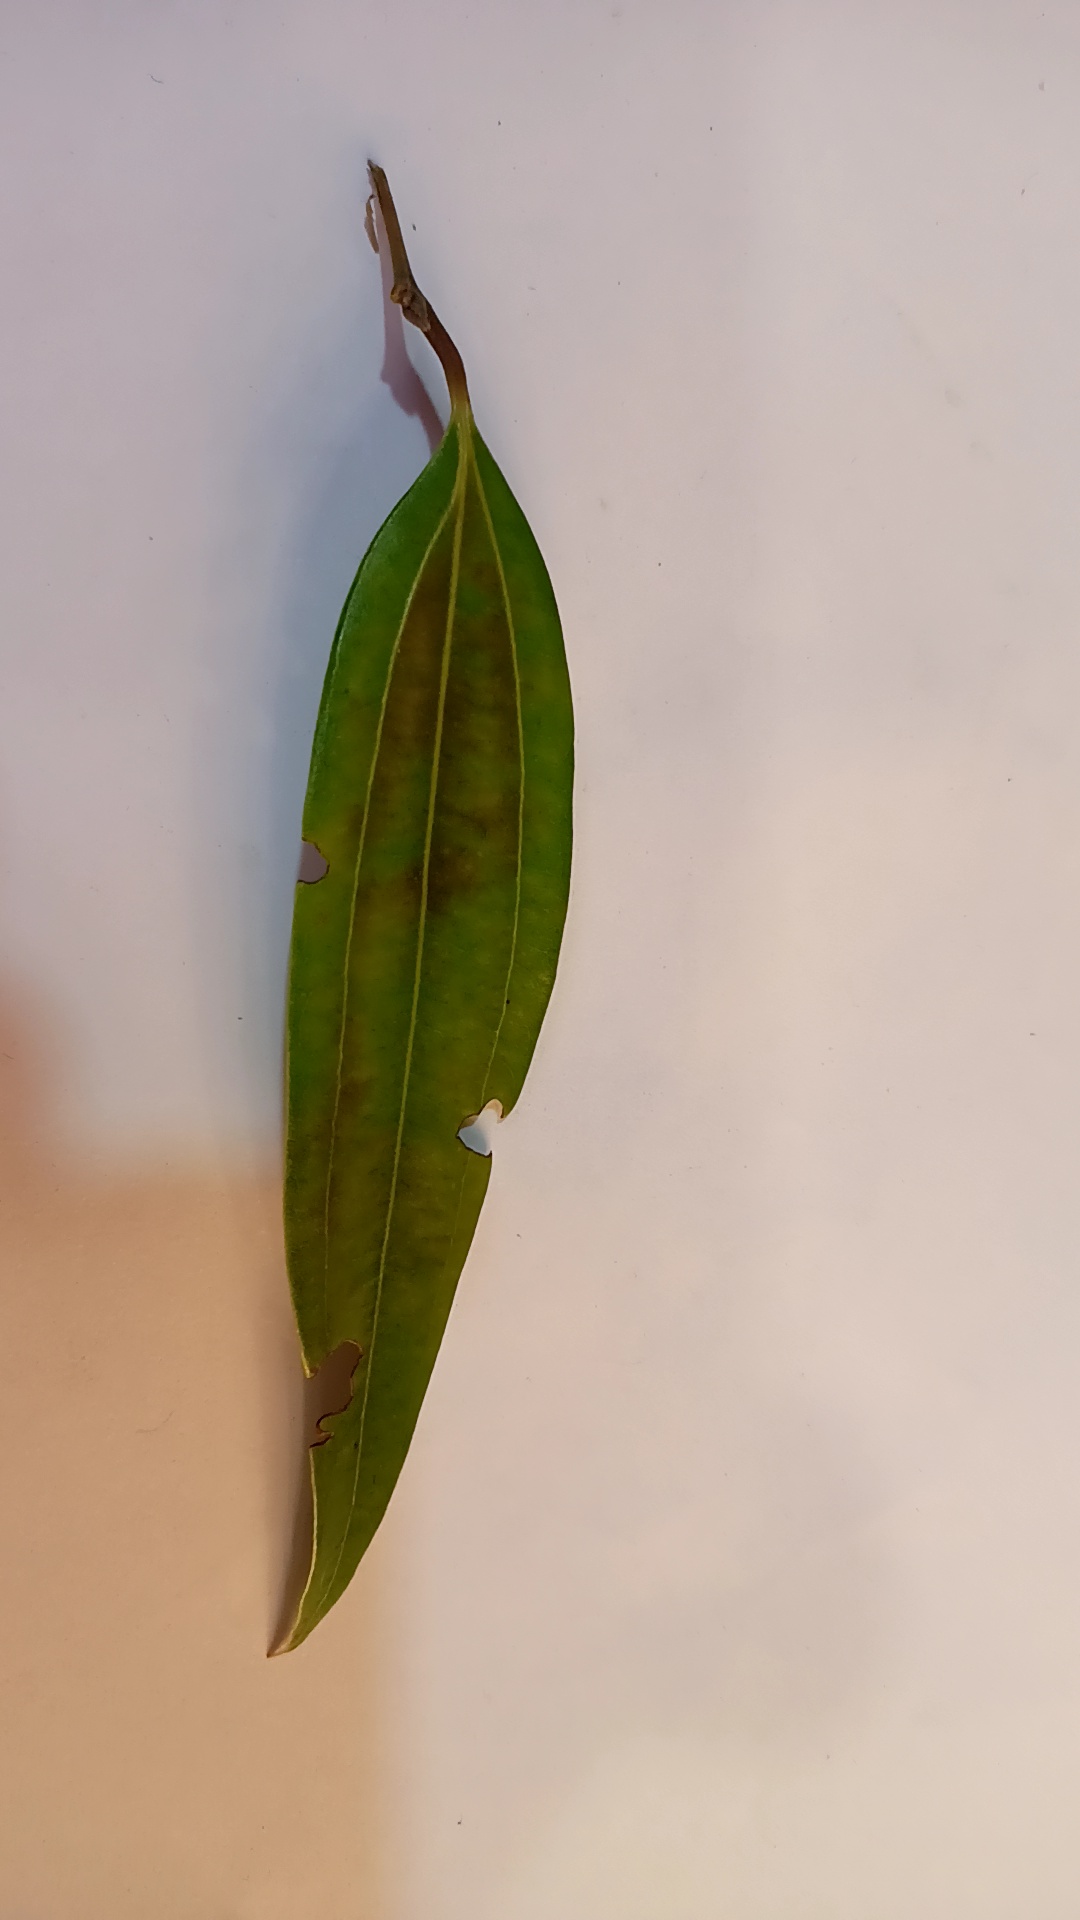
Label: Disease